Wu Zetian

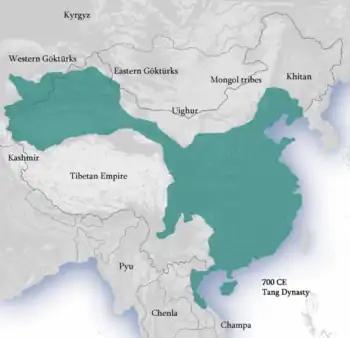
The estimated territorial extent of Wu Zetian's empire

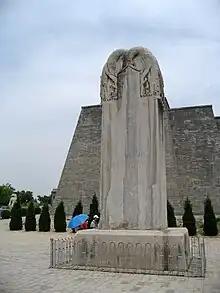
Located to the east of Phoenix Gate within the Qianling Mausoleum–built near Chang'an in 706 to house the remains of Tang Gaozong, Empress Wu, and other royal members of the Chinese Tang dynasty–is the large Blank Tablet or Wordless Stele. This tablet is 6.3 meters tall and weighs 98 metric tons. Although no written inscriptions adorn this edifice (hence its name), the sides of the tablet feature carved dragons while the top features carved oysters.

Wu's administration soon faced various troubles on the western and northern borders. In spring 696 she sent an army commanded by Wang Xiaojie and Lou Shide against the Tibetan Empire, which was soundly defeated by Tibetan generals, the brothers Gar Trinring Tsendro and Gar Tsenba. As a result, she demoted Wang to commoner rank and Lou to a low-level prefectural official, though she eventually restored both to general positions. In April of the same year, Wu recast the Nine Tripod Cauldrons, the symbol of ultimate power in ancient China, to reinforce her authority.